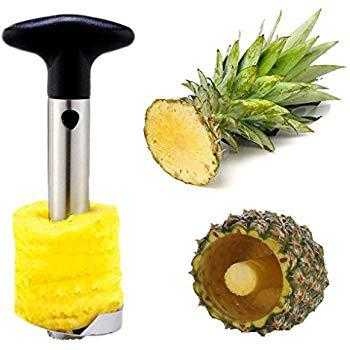
Label: Pineapple